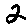
Label: 2